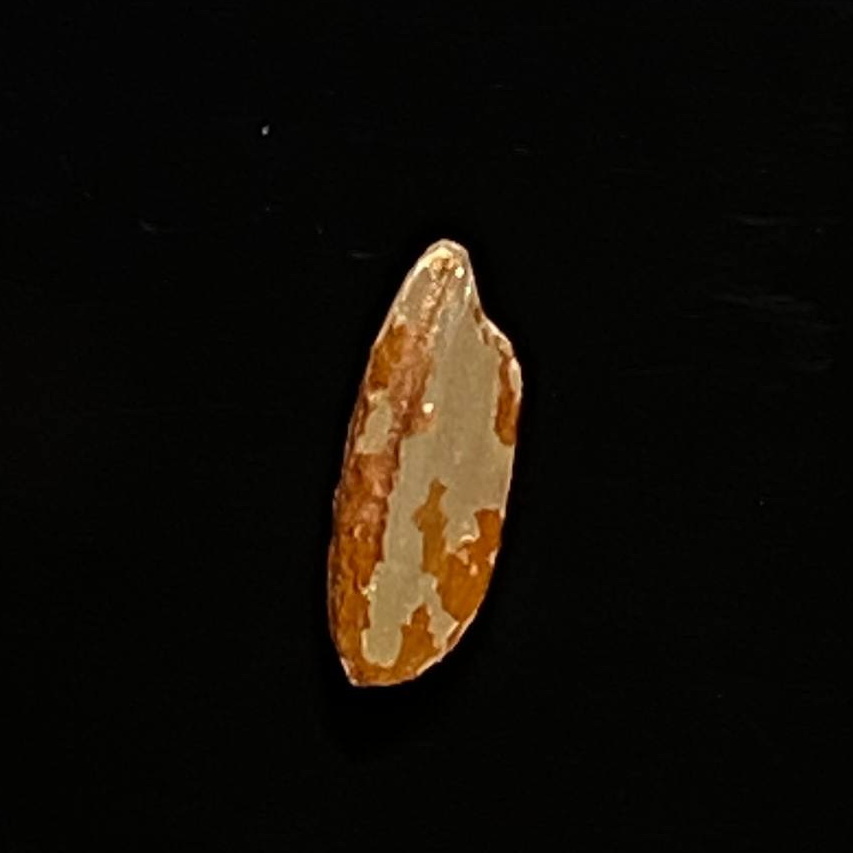
Rice variety: Ganjiya